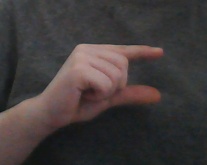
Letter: dal